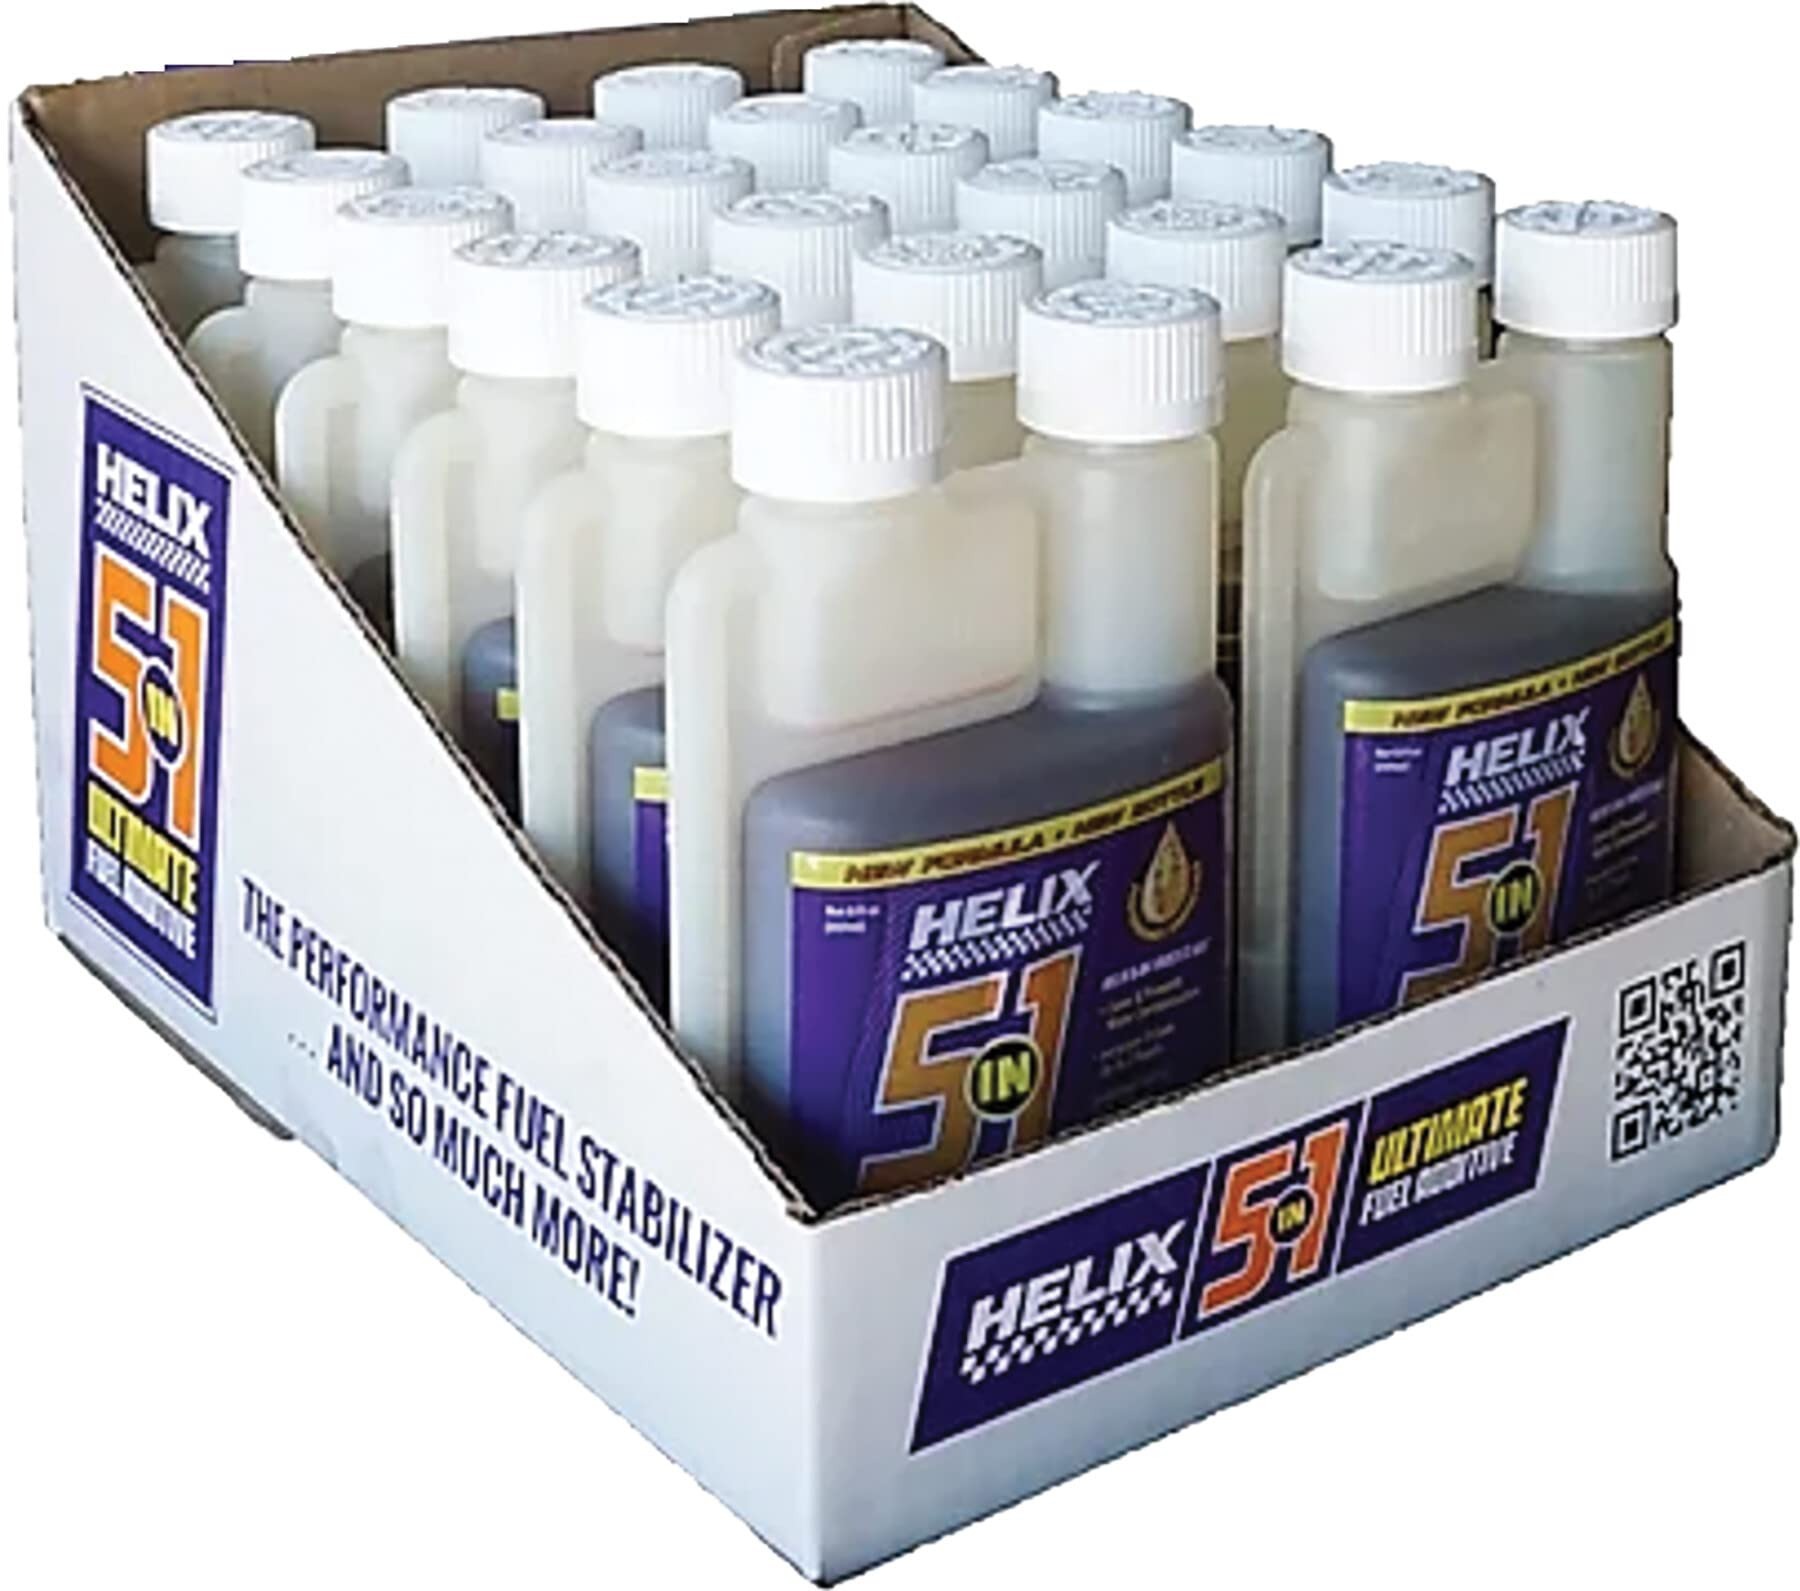
Item Name: Helix 911-1212 5 In 1 Fuel Additive 1-12 Pack of 8 Oz. Bottles
Bullet Point 1: Cures and prevents water particulate intrusion
Bullet Point 2: Works with 2- and 4-stroke engines
Bullet Point 3: Proven performance enhancement for torque and horsepower
Bullet Point 4: Revitalizes old gas
Bullet Point 5: Boosts octane by up to two points
Product Description: Cures and prevents water particulate intrusion. Works with 2- and 4-stroke engines. Proven performance enhancement for torque and horsepower. Revitalizes old gas. Boosts octane by up to two points. Stabilizes fuel for up to two years. Cleans injectors, Replacement Parts Carburetors and fuel system components. Treats 16 gallons. Available in individual 8 oz. bottles or 12-pk. w/ P.O.P. display.
Value: 1.0
Unit: Ounce

Price: 151.91